Hidde Kruize

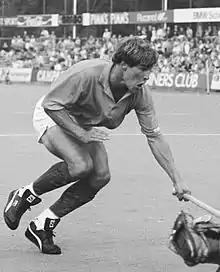
Jan Hidde Kruize in 1983

Jan Hidde Kruize (born 30 September 1961 in The Hague, South Holland) is a former field hockey player from The Netherlands, who participated in two Summer Olympics: in Los Angeles (1984) and in Seoul (1988). He ended up in sixth place in California with the Dutch National Men's Team, and won the bronze medal in South Korea, after defeating Australia (2–1) in the Bronze Medal Game.